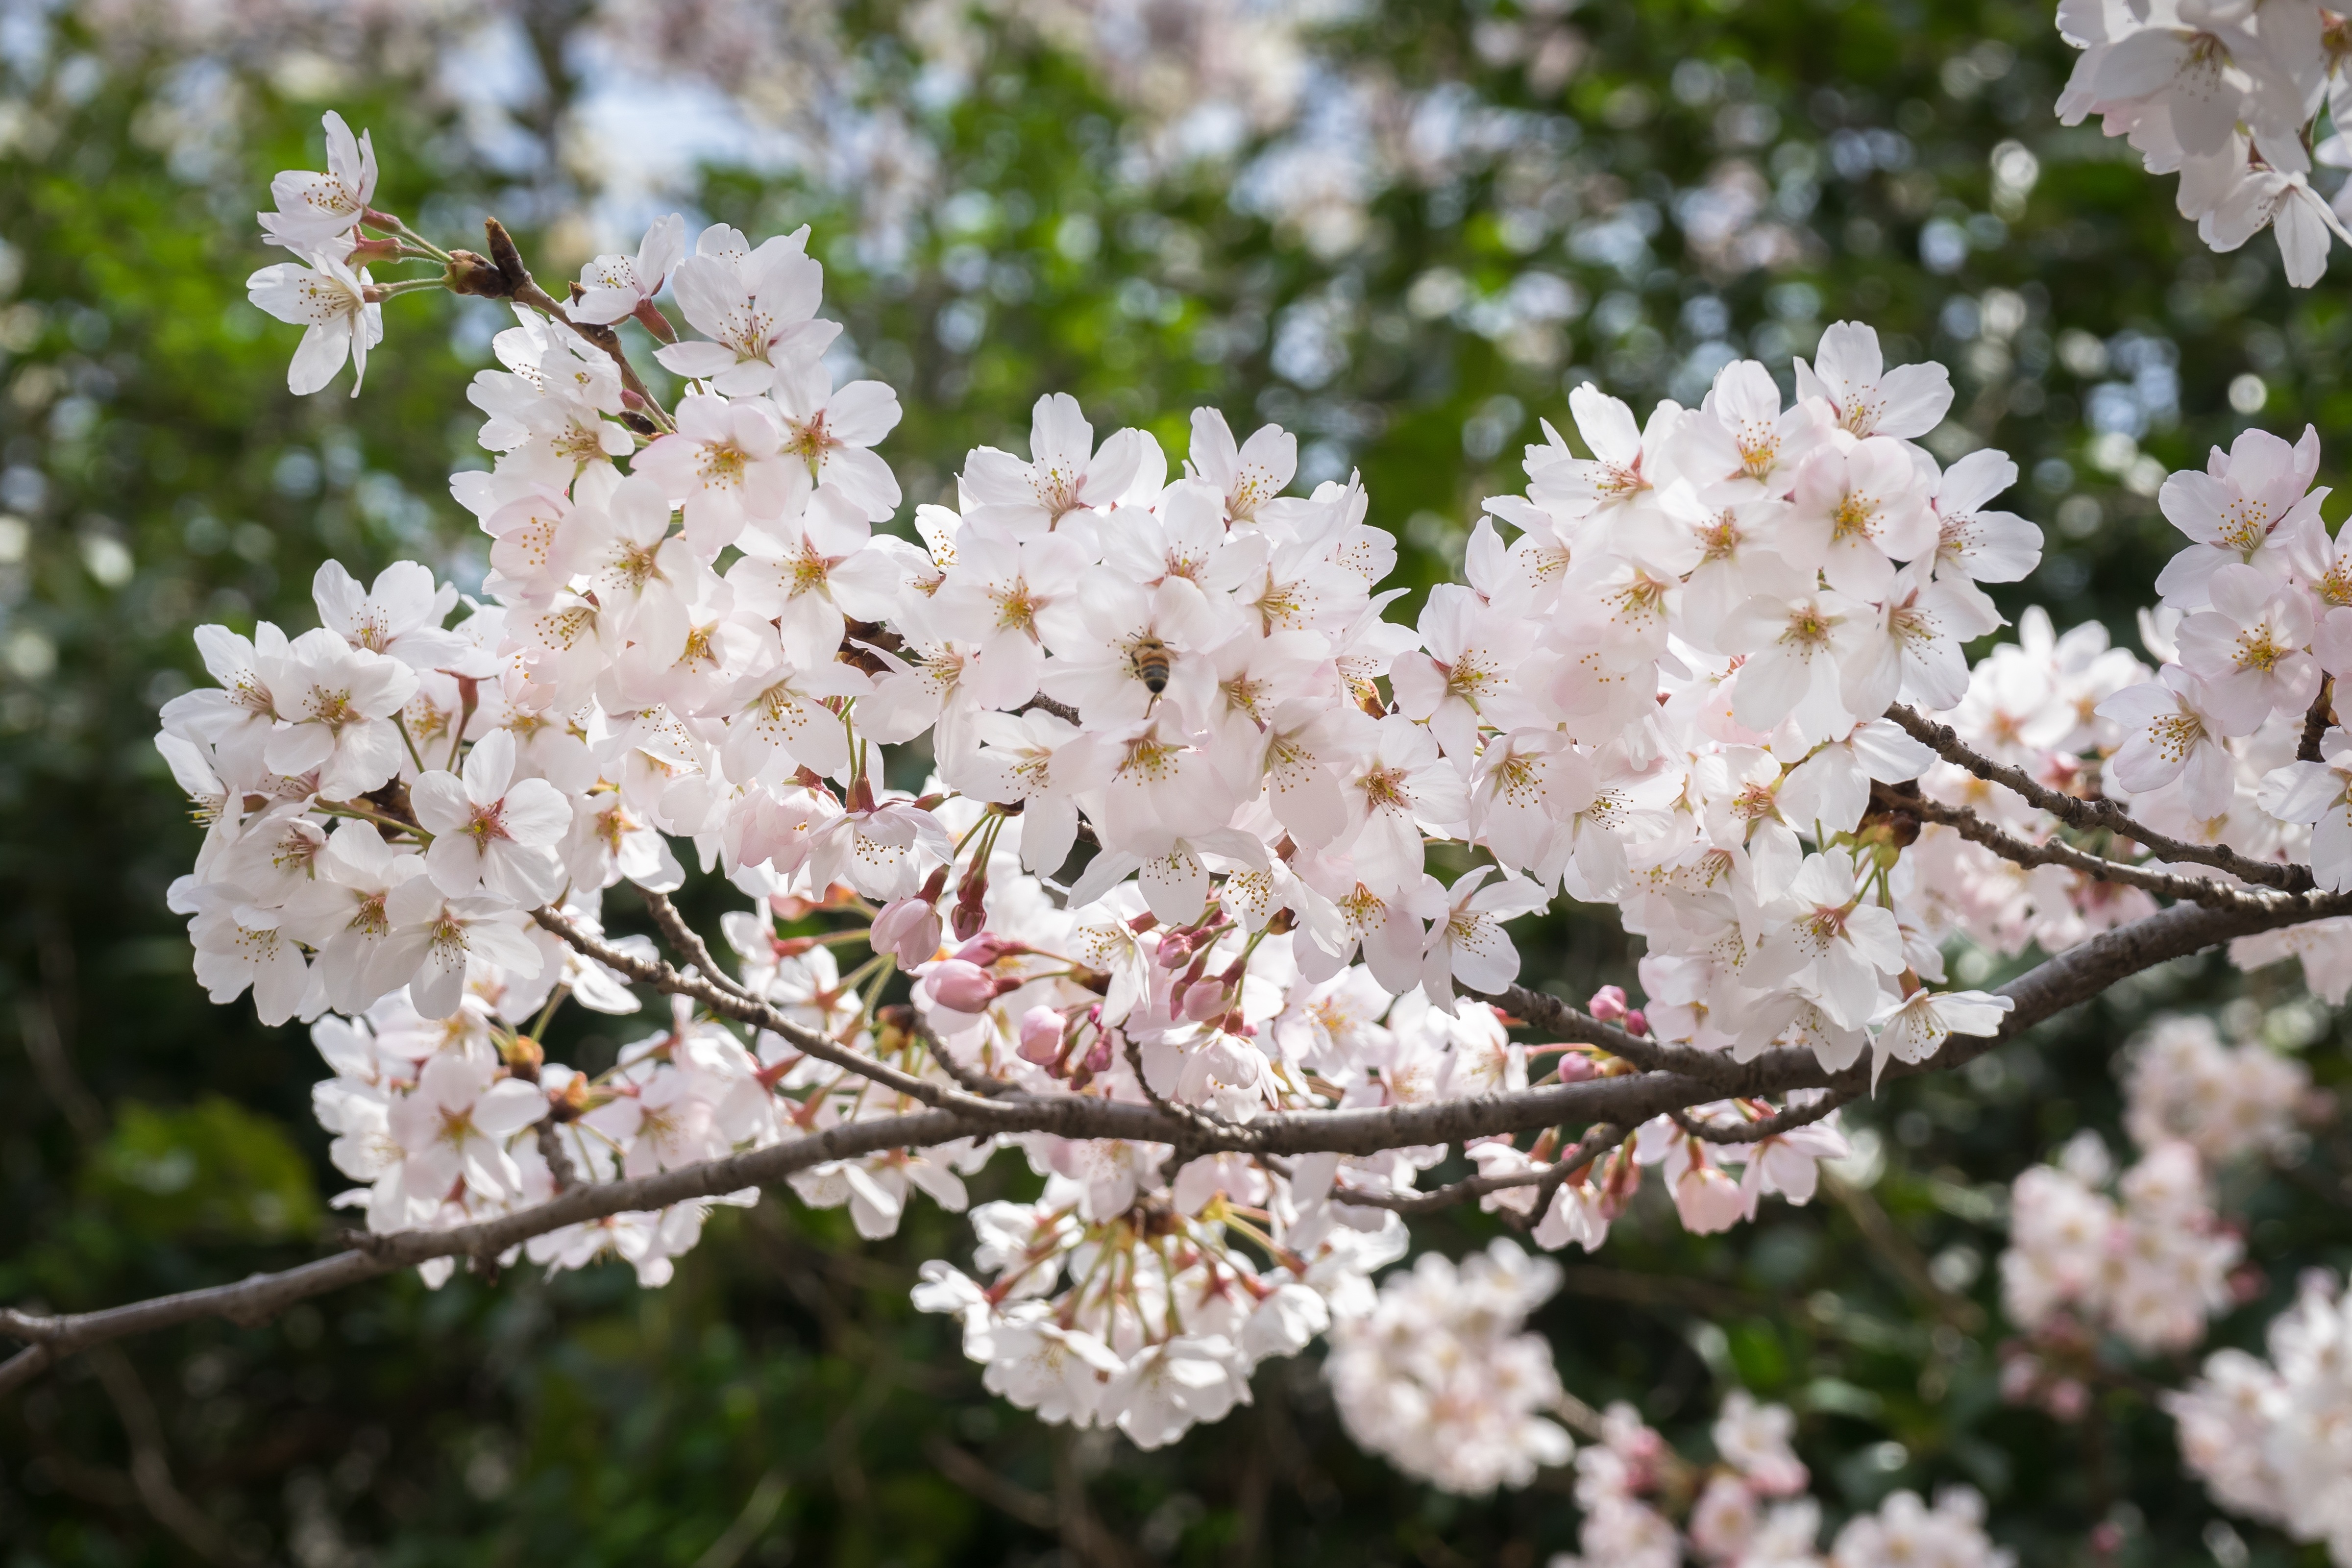
nature, branch, blossom, plant, wood, white, flower, spring, produce, botany, cherry blossom, white flower, plants, flowers, shrub, april, sakura, flower tree, flowering plant, rose family, land plant